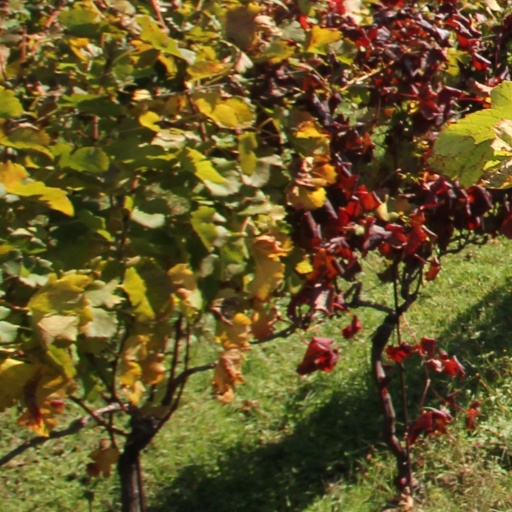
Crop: grape